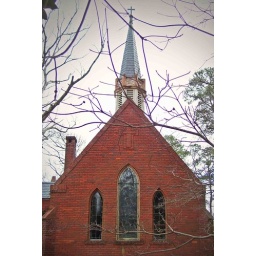
West facade of St. Anne's showing the elaborate stained glass window that is featured in more detail in another photo.